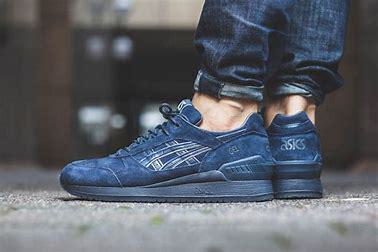
Brand: Asics
Model: Gel Respector